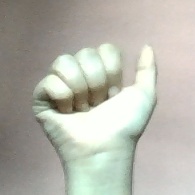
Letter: dhad